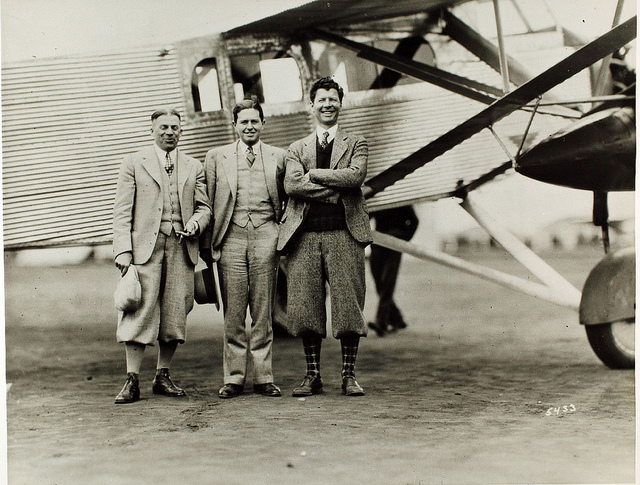
user: Given an image and a question. Answer the question in a short answer. Question: When was this made? Short Answer:
assistant: 1903